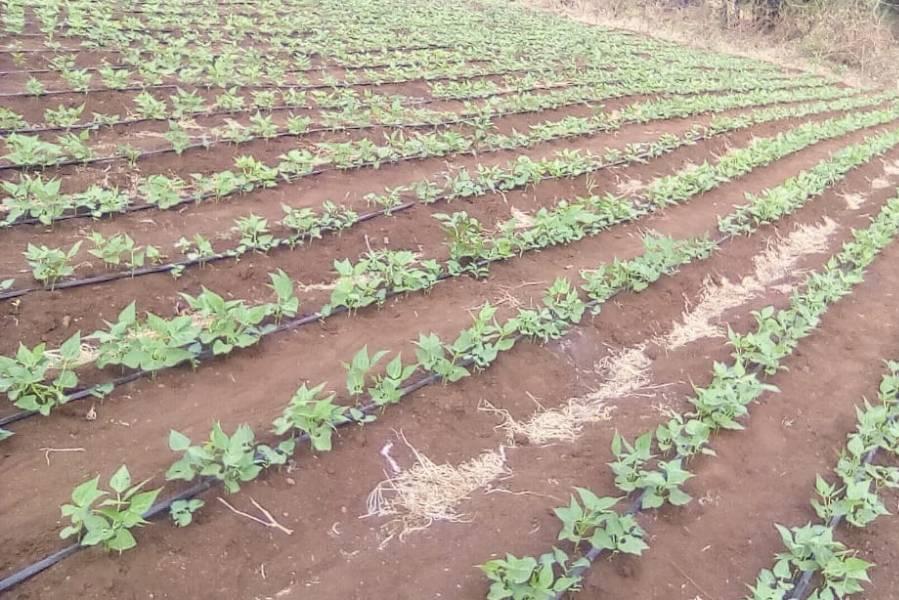
Mimea midogo yenye majani mabichi yaliyopangika kwa utaratibu, imepandwa katika mistari mirefu na minyoofu kwenye shamba pana la udongo mwekundu. Ambapo mabomba meusi ya kupitisha maji yakiwa katikati ya mimea hiyo, ambayo hupa udongo unyevunyevu wa kutosha.